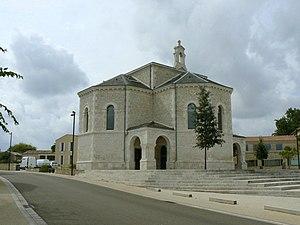
Temple protestant de Chauray, (Inscrit, 1988) This building is inscrit au titre des Monuments Historiques. It is indexed in the Base Mérimée, a database of architectural heritage maintained by the French Ministry of Culture,
Chauray est une commune du centre-ouest de la France, située dans le département des Deux-Sèvres en région Nouvelle-Aquitaine. Elle appartient à l'unité urbaine de Niort.
Cet article recense les monuments historiques des Deux-Sèvres, en France.